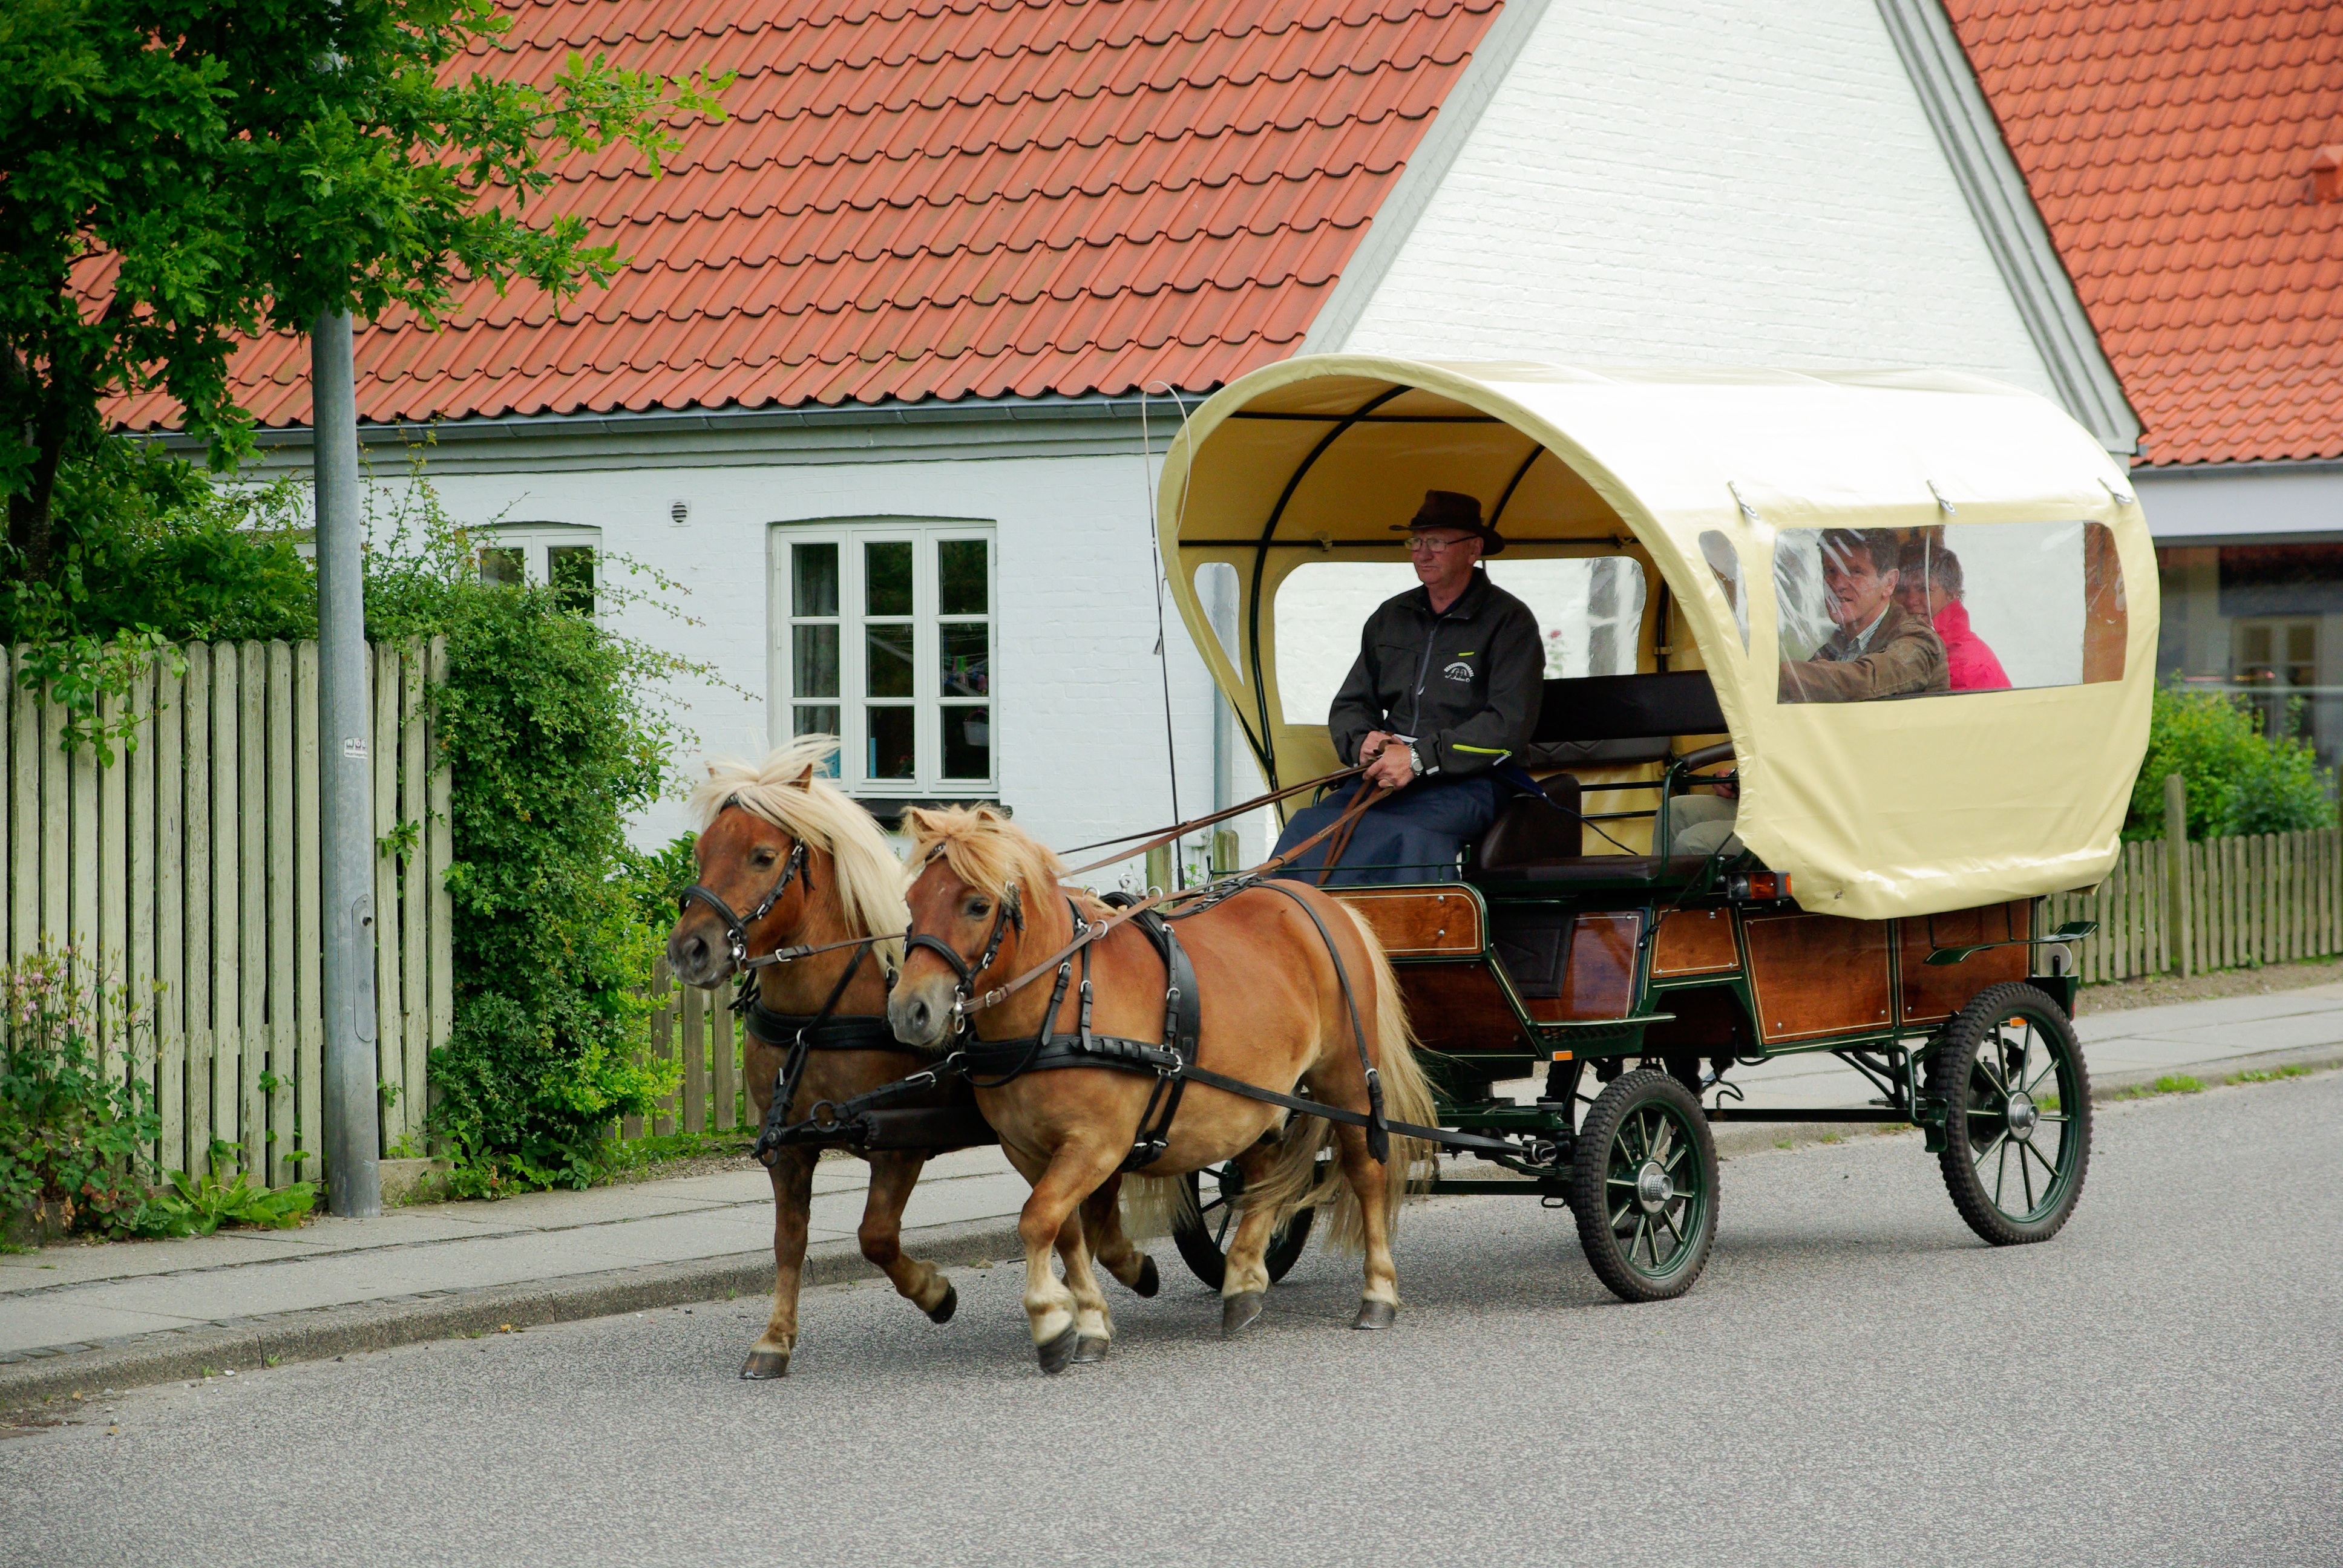
cart, transport, vehicle, denmark, carriage, ponies, sleigh, horse and buggy